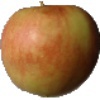
Label: Apple Red 2